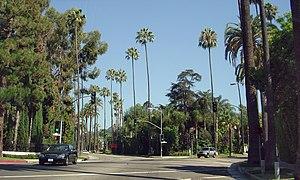
Crocodile Dundee 3 est un film australo-américain réalisé par Simon Wincer et sorti en 2001. Il s'agit du troisième et dernier film de la franchise mettant en scène le personnage de Michael J. « Crocodile » Dundee incarné par Paul Hogan.
Le Clochard de Beverly Hills est une comédie américaine réalisée par Paul Mazursky, sortie en 1986.